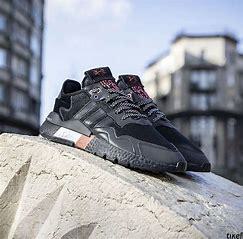
Brand: adidas
Model: originals Adidas Originals Nite Jogger